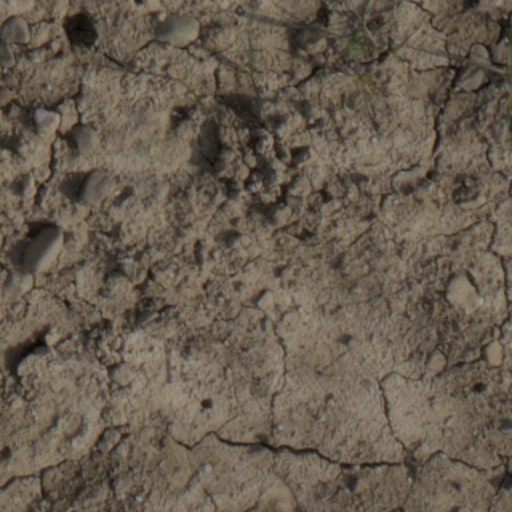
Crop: wheat